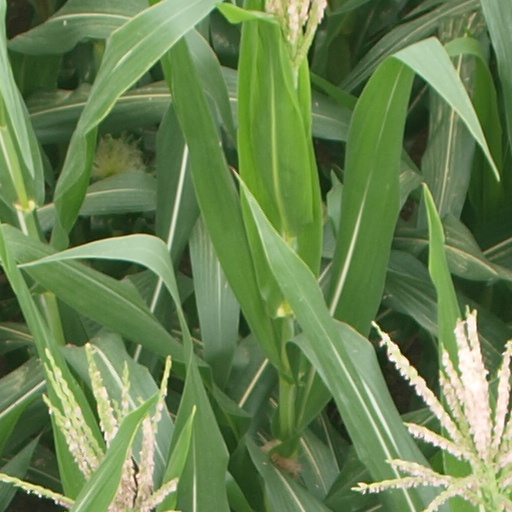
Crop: maize; corn